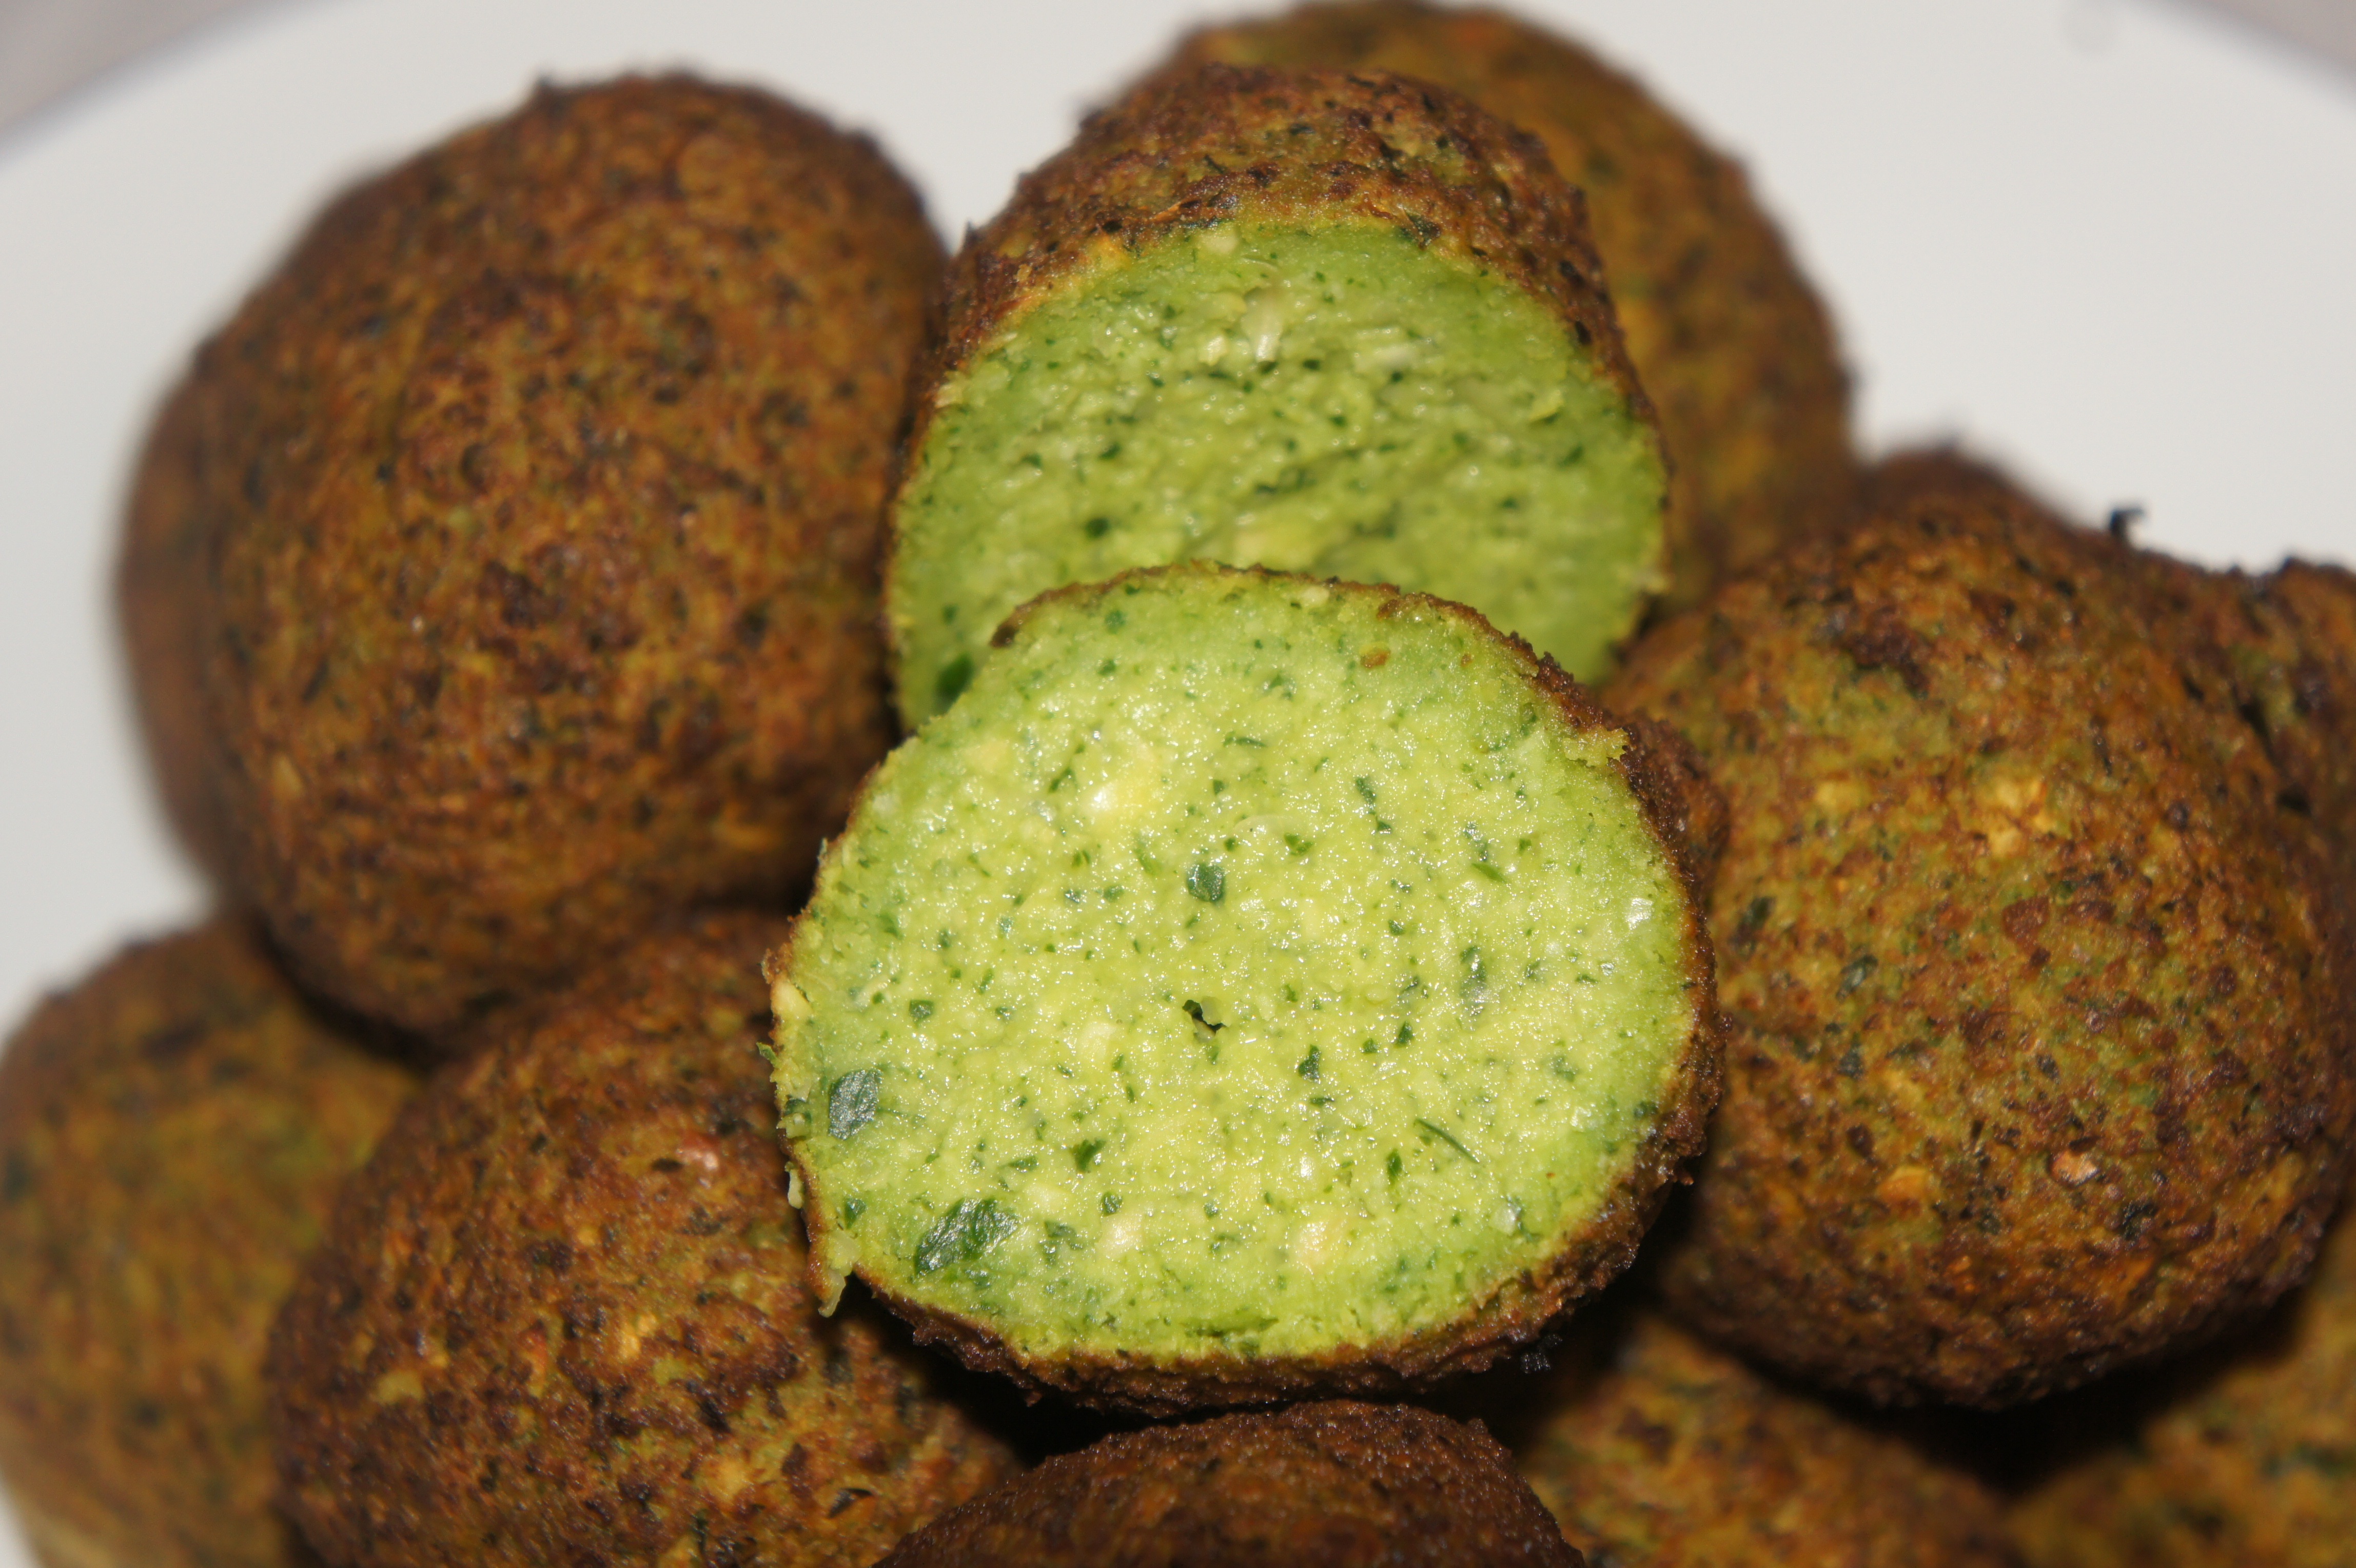
dish, food, produce, vegetable, cuisine, health, vegetarian food, falafel, chickpeas, arancini, croquette, middle eastern food, kibbeh